Primal Fear (band)

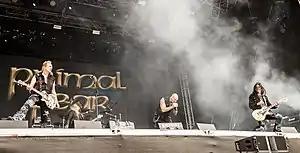
Primal Fear performing in 2018

Primal Fear is a German power metal band formed in 1997 by Ralf Scheepers (vocals, ex-Gamma Ray) and Mat Sinner (bass and vocals, Sinner). Sinner and Scheepers formed the band after Scheepers was not hired as Rob Halford's replacement in Judas Priest.